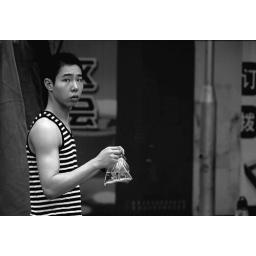
I knew it is not pajamas.. he is selling small fishes in the plastic bag